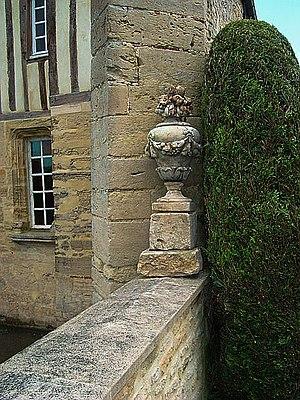
Evolution de l'architecture et de la décoration du manoir de BOISSEY CALVADOS
Le manoir de Boissey se situe dans le pays d'Auge, sur la commune de Boissey canton de Saint-Pierre sur Dives dans le département français du Calvados, en région Normandie.